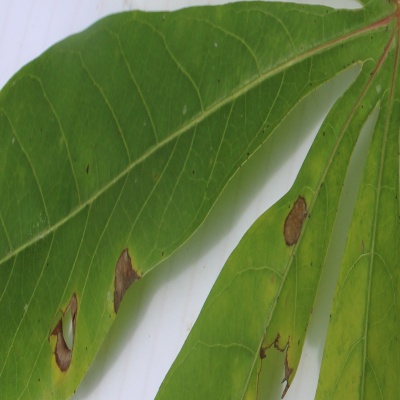
Crop: Cassava
Condition: brown spot